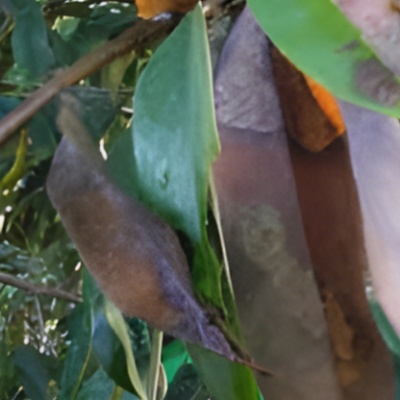
Label: Leaf_Rhizoctonia